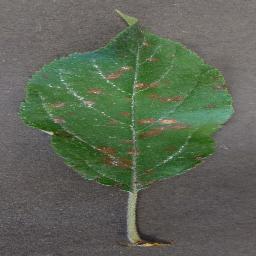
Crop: apple
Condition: cedar_rust